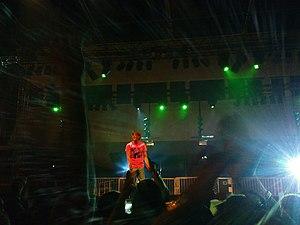
Basshunter lors de son premier concert en France au Point Gamma le 7 juin 2008. Polski: Basshunter podczas koncertu Point Gamma w École polytechnique, Palaiseau (7 lipca 2008). Był to jego pierwszy występ we Francji."
Basshunter, de son vrai nom Jonas Erik Altberg, né le 22 décembre 1984 à Halmstad, est un chanteur, producteur et disc jockey suédois. Il est mieux connu pour ses titres à succès tels que Boten Anna, Vi sitter i Ventrilo och spelar DotA, Now You're Gone, All I Ever Wanted. Depuis ses débuts, Basshunter a fait paraître un total de six albums.